Ennerdale Horseshoe Fell Race

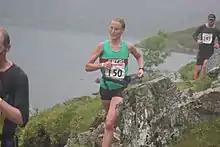
2014 Ennerdale Horseshoe Jackie Lee

The Ennerdale Horseshoe Fell Race is an annual Lake District fell race held in June, starting and finishing at the Scout Camp near Ennerdale Water. The route is approximately in length with of ascent and takes in checkpoints at Great Borne, Red Pike, Blackbeck Tarn, Green Gable, Kirk Fell, Pillar, Haycock, Iron Crag and Crag Fell.